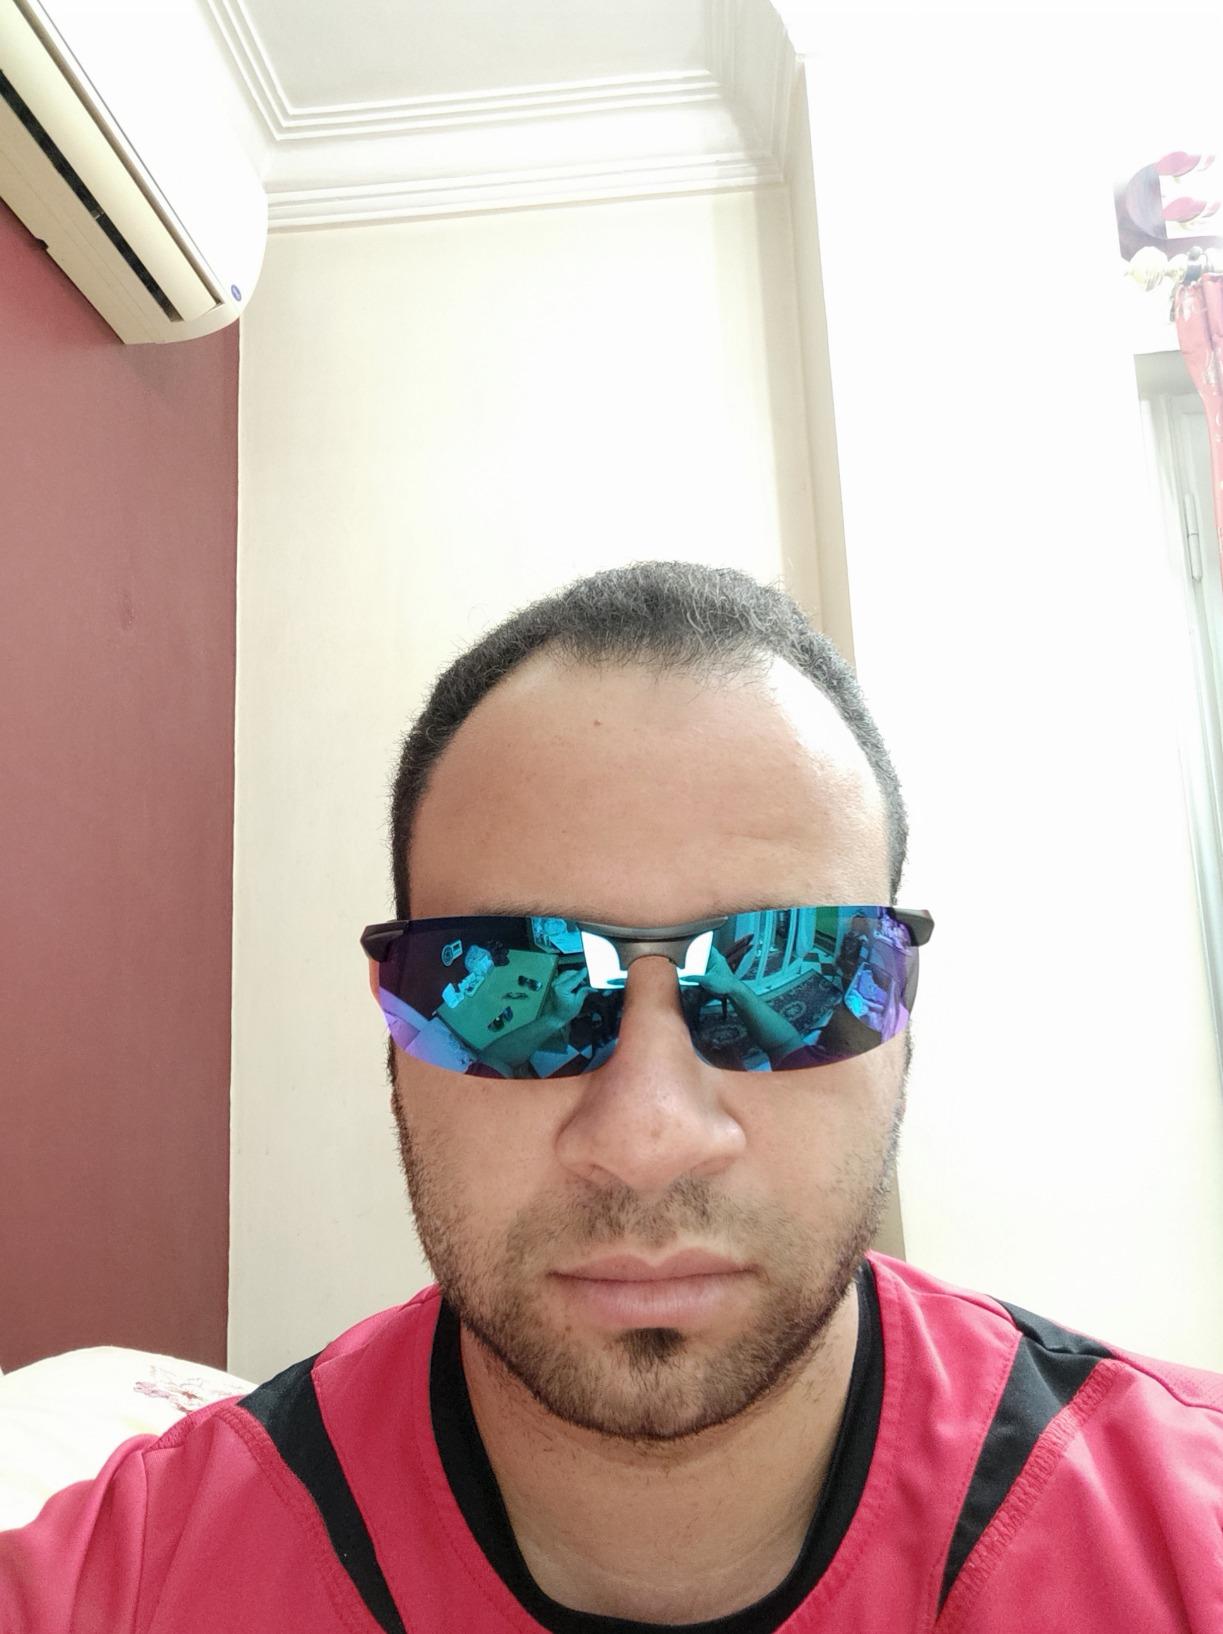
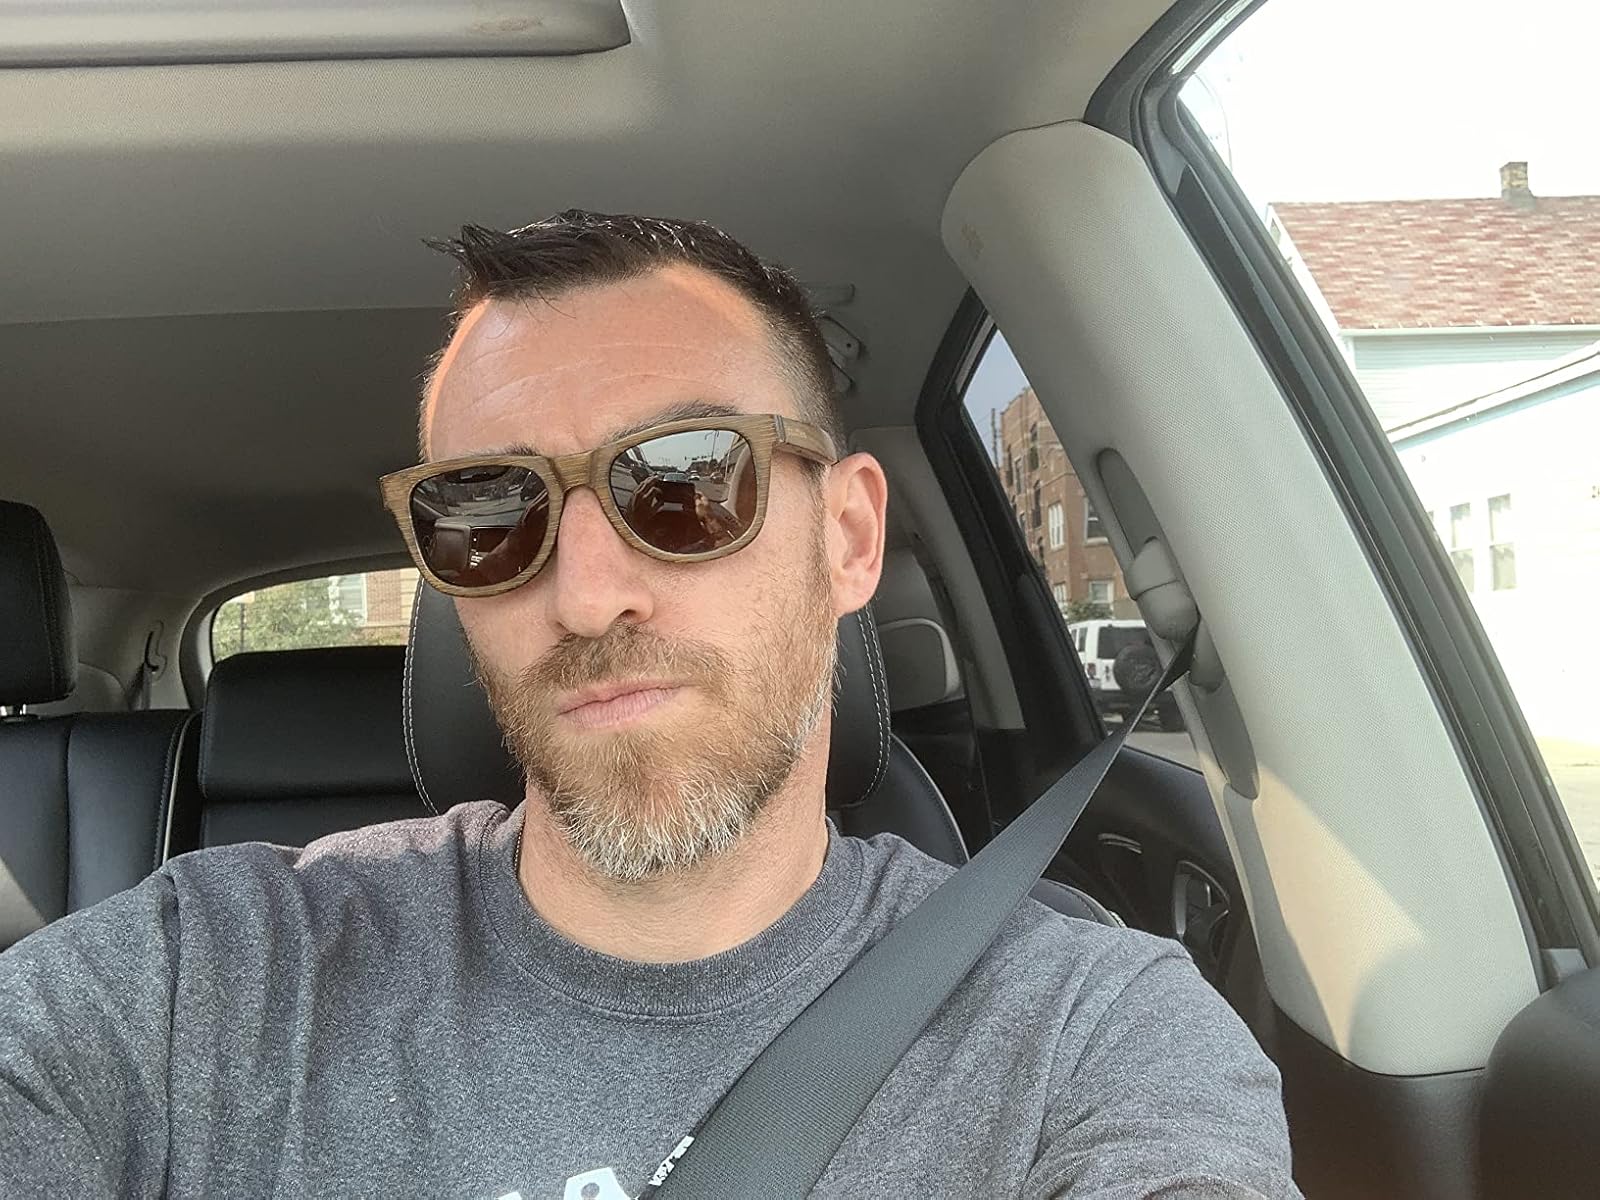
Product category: accessories_sunglasses
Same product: no